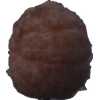
Label: orange_peeled